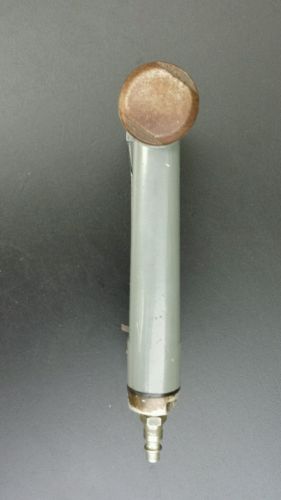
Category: stapler